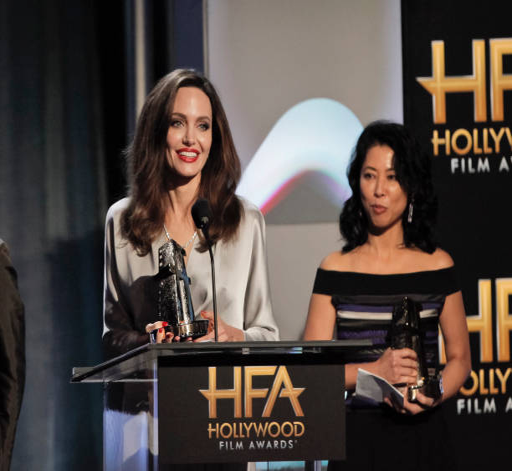
actor and author attend awards .